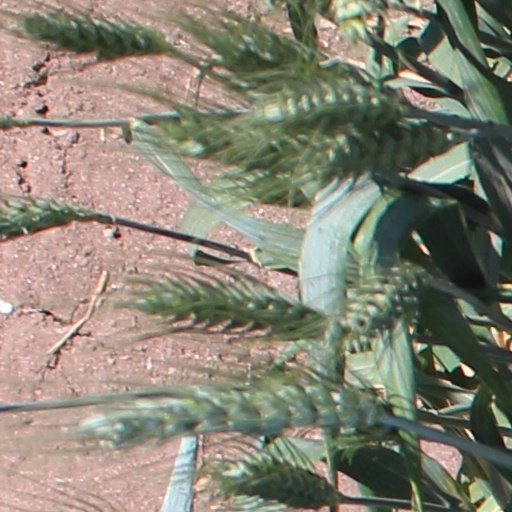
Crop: wheat